Stress (mechanics)

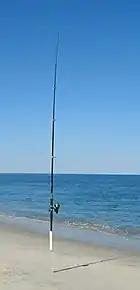
For stress modeling, a fishing pole may be considered one-dimensional.

The analysis of stress can be considerably simplified also for thin bars, beams or wires of uniform (or smoothly varying) composition and cross-section that are subjected to moderate bending and twisting. For those bodies, one may consider only cross-sections that are perpendicular to the bar's axis, and redefine a "particle" as being a piece of wire with infinitesimal length between two such cross sections. The ordinary stress is then reduced to a scalar (tension or compression of the bar), but one must take into account also a "bending stress" (that tries to change the bar's curvature, in some direction perpendicular to the axis) and a "torsional stress" (that tries to twist or un-twist it about its axis).